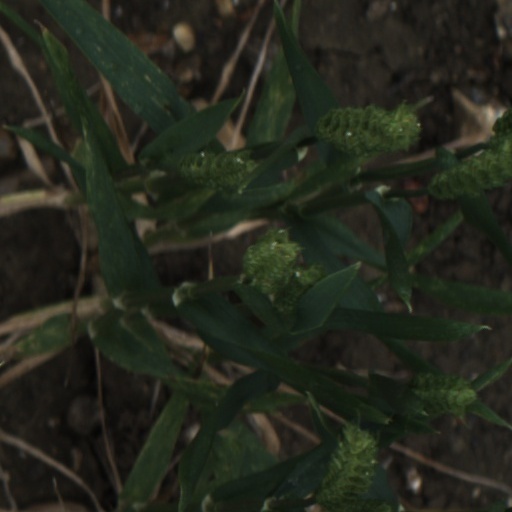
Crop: wheat